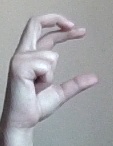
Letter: thal